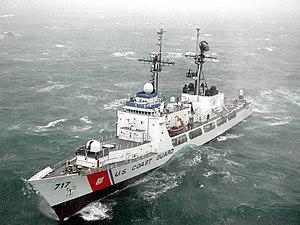
La classe Hamilton était la plus grande classe de navires de l'United States Coast Guard jusqu'à ce qu'elle soit remplacée par les navires de la classe Legend, à part les brise-glace de la Polar-class icebreaker. Le symbole du système de désignation des bâtiments de l'US Navy est le préfixe WHEC. Les navires de classe Hamilton sont aussi nommés Secretary class d'après leur navire de tête Hamilton car la plupart des navires de la classe ont été désignés avec les noms d'anciens Secrétaires du Trésor des États-Unis